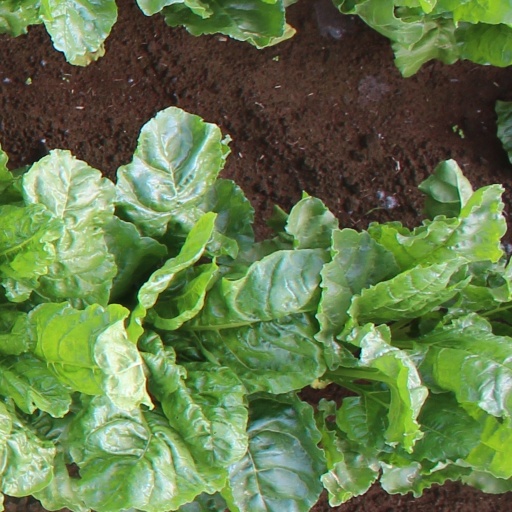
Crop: sugar beet